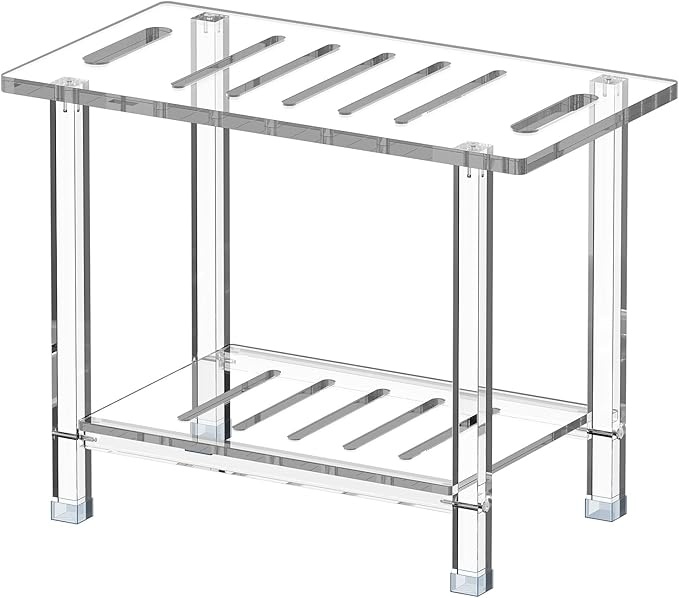
Sumerflos Acrylic Shower Bench for Inside Shower - 24.02" L x 12.99" W x 18.31" H Bathroom Shower Stool with Storage Shelf Heavy Duty (Hold Up to 400lbs) for Shaving Legs Waterproof Non-Slip
About This Acrylic 【CLEAR ACRYLIC CORNER SHOWER STOOL】 - Crafted from clear acrylic material, this corner shower stool provides a striking see-through effect, makes an excellent gift, delivering an ethereal and visually delightful experience. The perfect blend of aesthetics and functionality, it introduces an element of elegance to any space. 【ROBUST AND STABLE DESIGN】 - Designed for stability, this shower bench features thick and stable legs, a reinforced structure, and anti-slip rubber foot protectors. its capacity to support up to 400 pounds ensures a stable and secure platform for leg shaving and comfortable sitting without any wobbling. 【MULTIFUNCTIONAL 2-TIER BATHROOM BENCH】 - Measuring 12.99" D x 24.02" W x 18.31" H when assembled. This bathroom bench features a practical 2-tier design. It offers storage for various bath essentials, including shampoo, shower gel, towels, and shaving items. The bench doubles as a convenient seat or a comfortable footrest for leg shaving. 【RUST-PROOF & WATERPROOF & ANTI-SLIP】 - Crafted from high-quality acrylic, this shaving step is not only rust-resistant and waterproof but also equipped with anti-slip rubber foot protectors. Ideal for wet bathroom environments, it ensures stability on wet surfaces, prevents slipping, and protects floors from scratches. Maintenance is a breeze with a simple wipe using a damp cloth to keep it looking brand new. 【VERSATILE】 - The corner shower chair is an ideal addition to your toilet, living room, bedroom, kitchen, apartment, indoor, outdoor, bathroom, entryway, spa, sauna, balcony, patio; Also serves as shoe bench, plant stand, storage shelves, temporary seats, side tables, bookshelf, shower bench for shaving legs, etc. Great for toiletries, flower pots, magazines, books, etc. 【A COMFORTABLE SHOWER SOLUTION FOR LIMITED MOBILITY】 - This bathroom shower chair is well-suited for those recovering from injuries, senior citizens, people with disabilities, and the elderly. It offers a comfortable shower solution for individuals who may find prolonged standing or bathing difficult. 【EASY ASSEMBLY】 - With clear instructions attached with the package, the assembly process is simple, and the operation is very convenient. You can complete the assembly easily. 【SERVICE】 - Provided 24/7 customer service. If any problem is encountered during the whole process of the order, just feel free to contact us, and we will try our best to solve it. Overview Brand : Sumerflos Material : Acrylic Color : Clear Item Weight : 17.2 Pounds Product Dimensions : 12.99"D x 24.02"W x 18.31"H
Brand: Sumerflos
Category: Health & Beauty > Health Care > Mobility & Accessibility > Accessibility Furniture & Fixtures > Shower Benches & Seats > Shower Benches